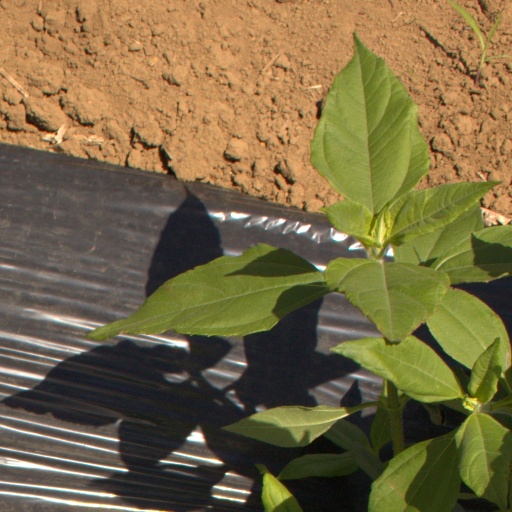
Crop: Jerusalem artichoke